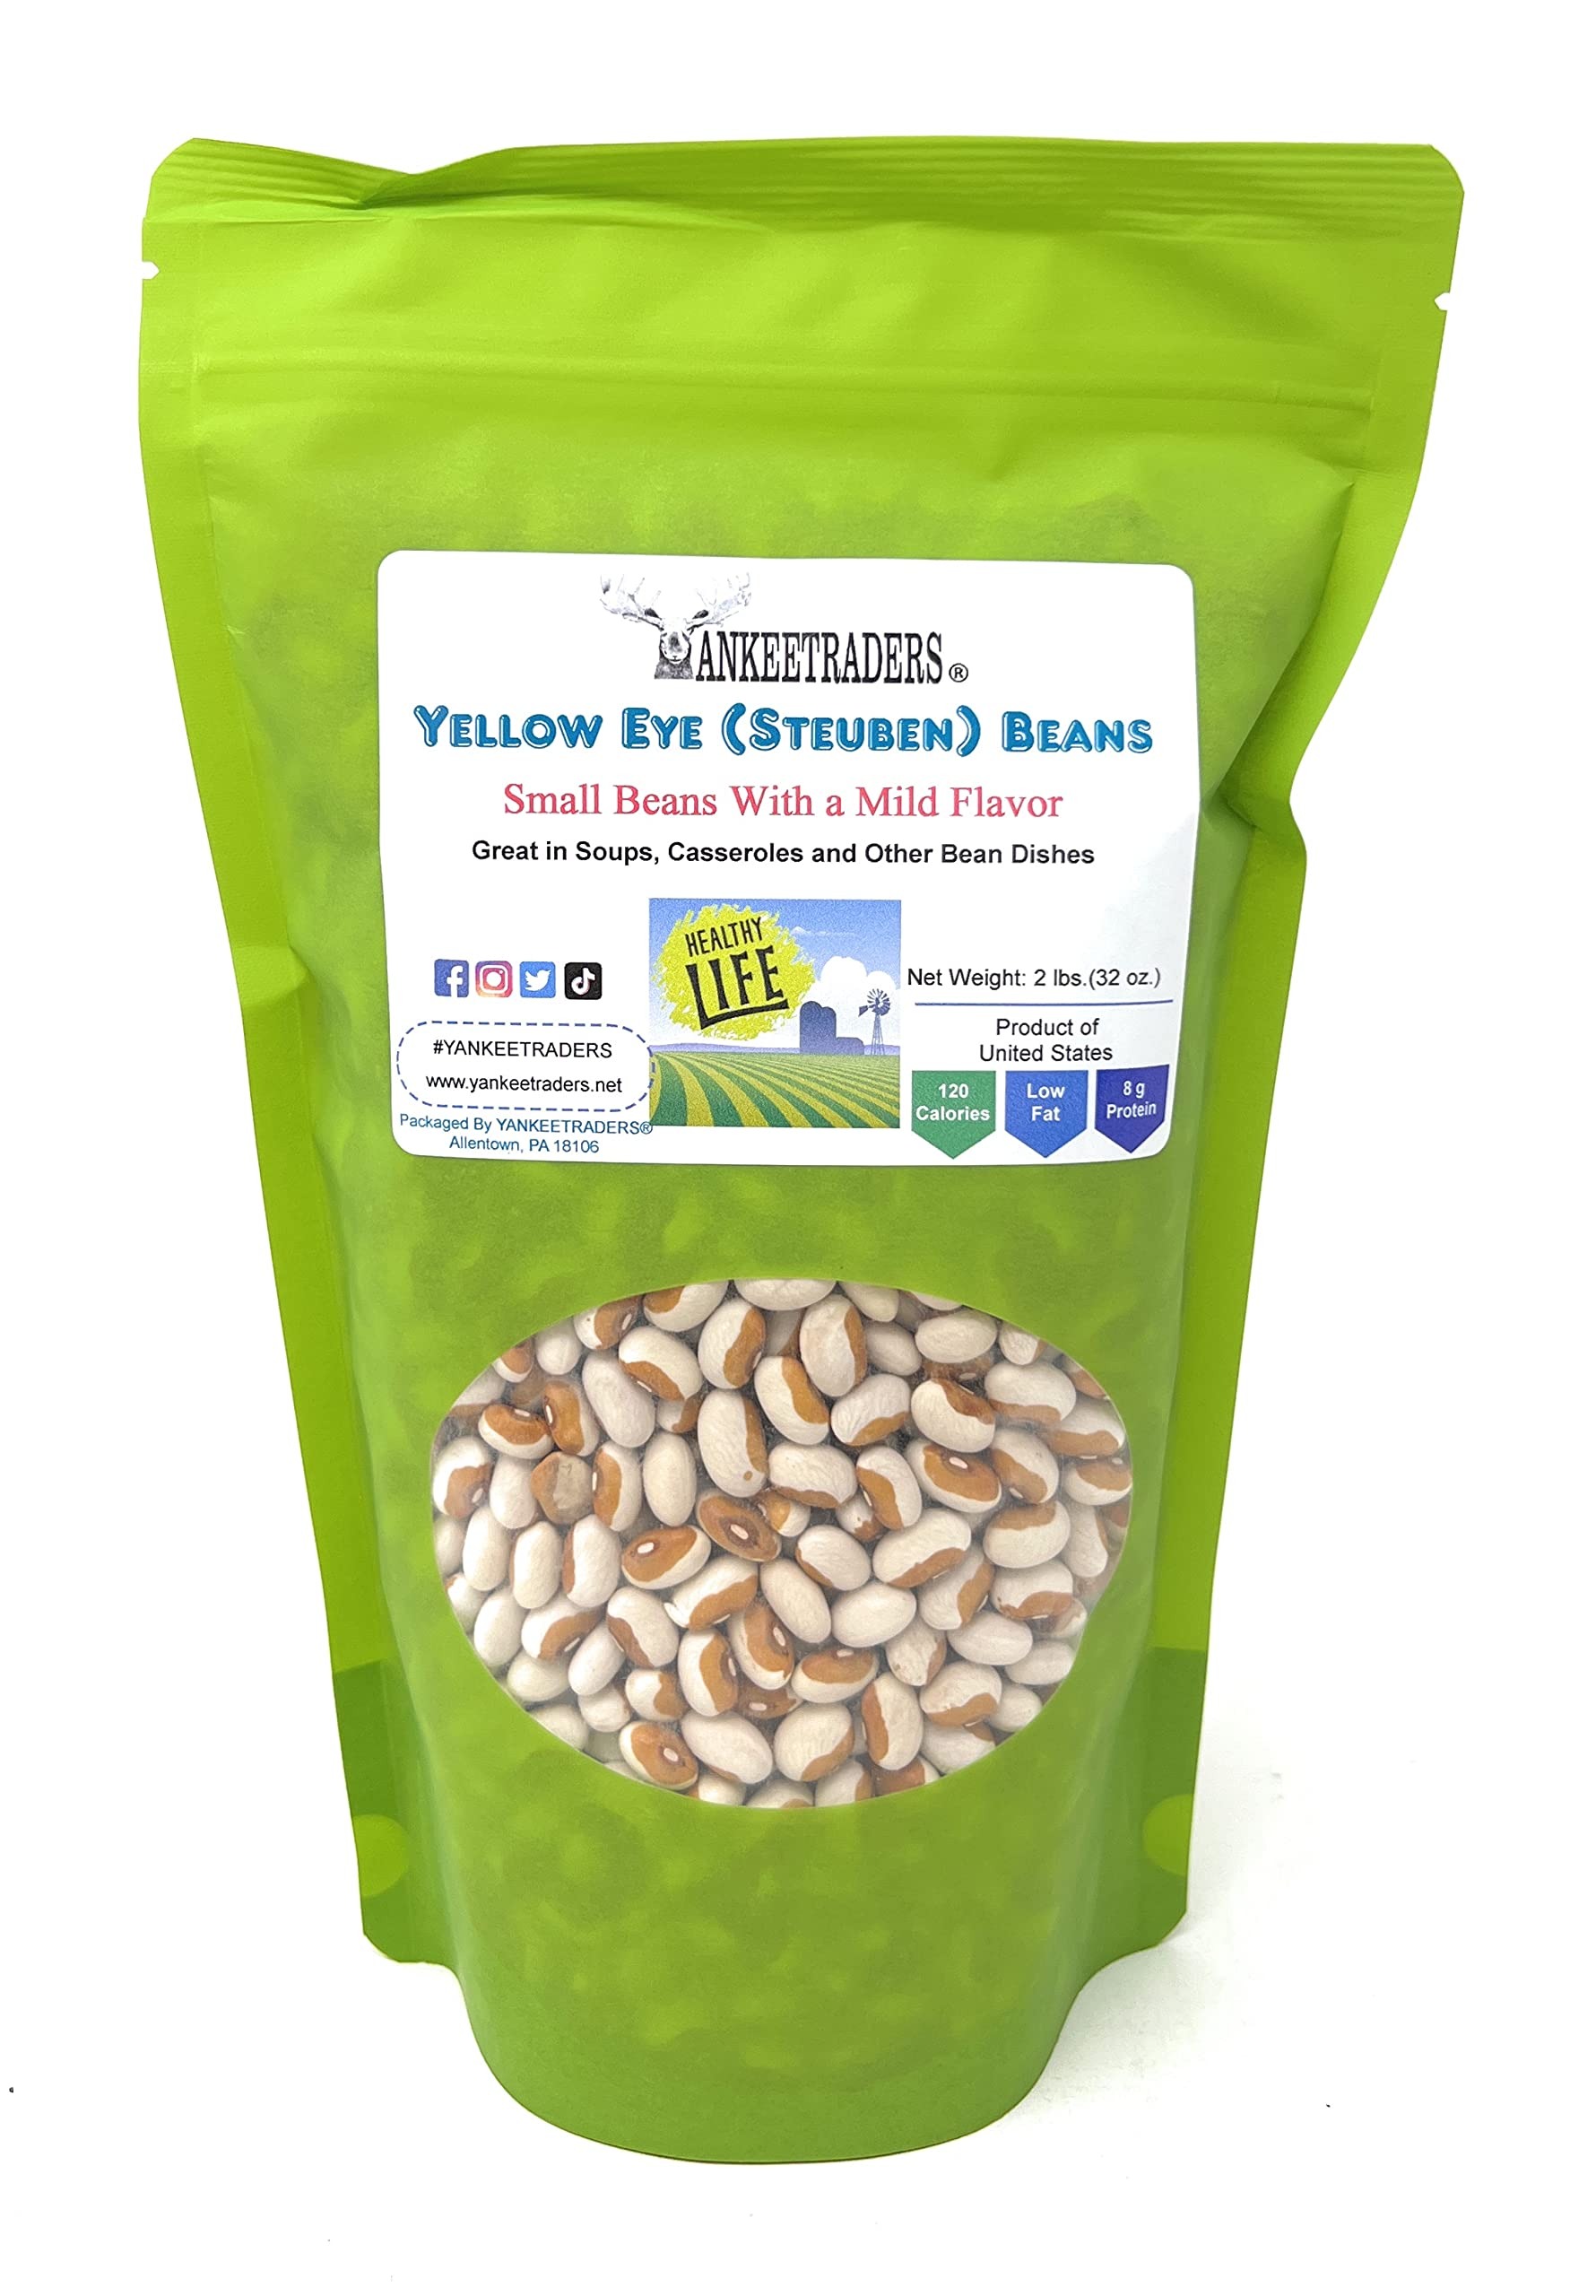
Item Name: YANKEETRADERS Eye Beans, Yellow, 2 Pound
Bullet Point 1: A mild flavored Bean
Bullet Point 2: Add to your favorite casseroles
Value: 32.0
Unit: Ounce

Price: 34.95